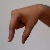
The image shows a hand gesture representing the letter 'Q' in Indian Sign Language.